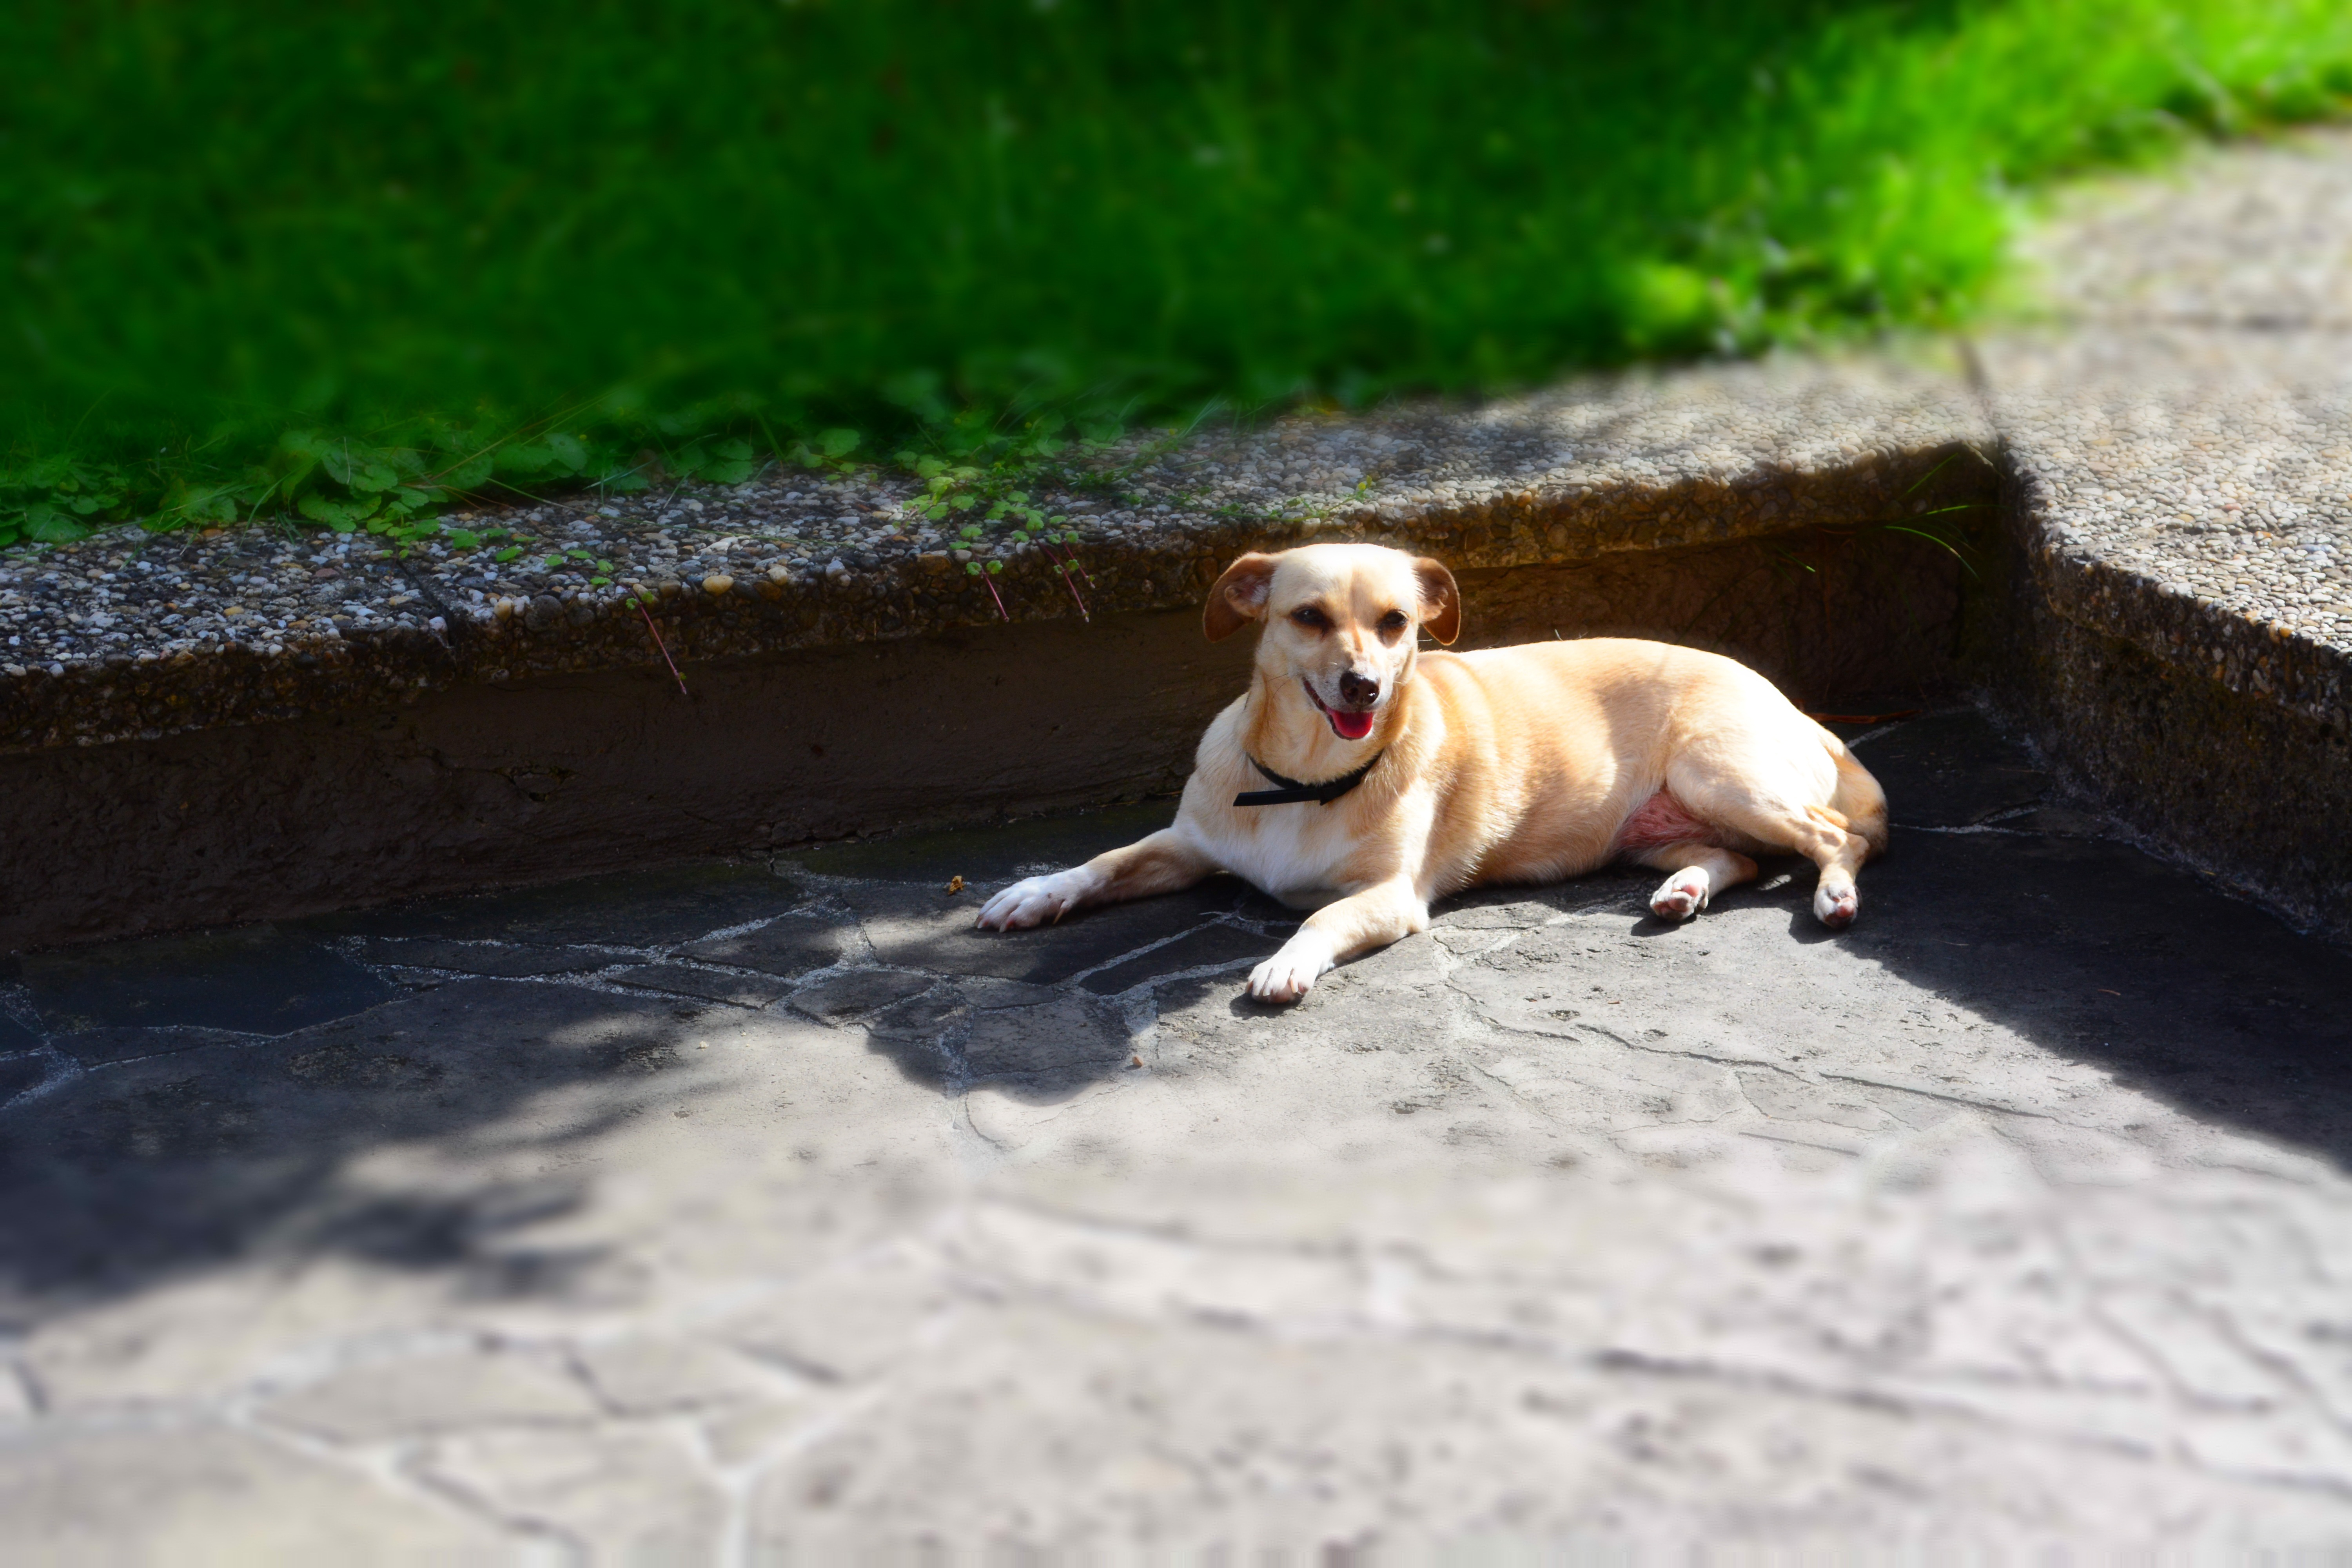
puppy, dog, animal, mammal, rest, vertebrate, labrador retriever, recovery, concerns, dog like mammal